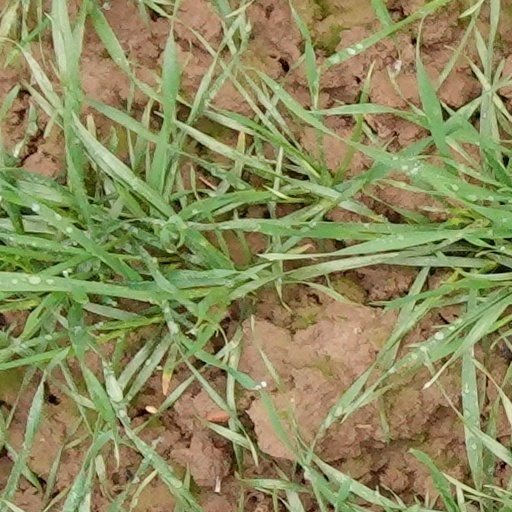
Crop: wheat